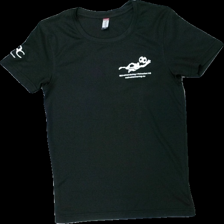
View: front
Type: T-shirt
Category: Ladies
Brand: Not in the list
Brand text on label: clique
Colors: Black, White
Material: 100% polyester
Pattern: Other
Cut: Regular
Size: XS
Season: All
Trend: Sports
Damage location: top center
Damage 2 location: middle center
Damage 3 location: bottom left
Price range: <50
Recommended usage: Export
Description: svart tränings t-shirt med reklam loggor fram